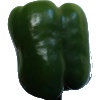
Label: green_pepper